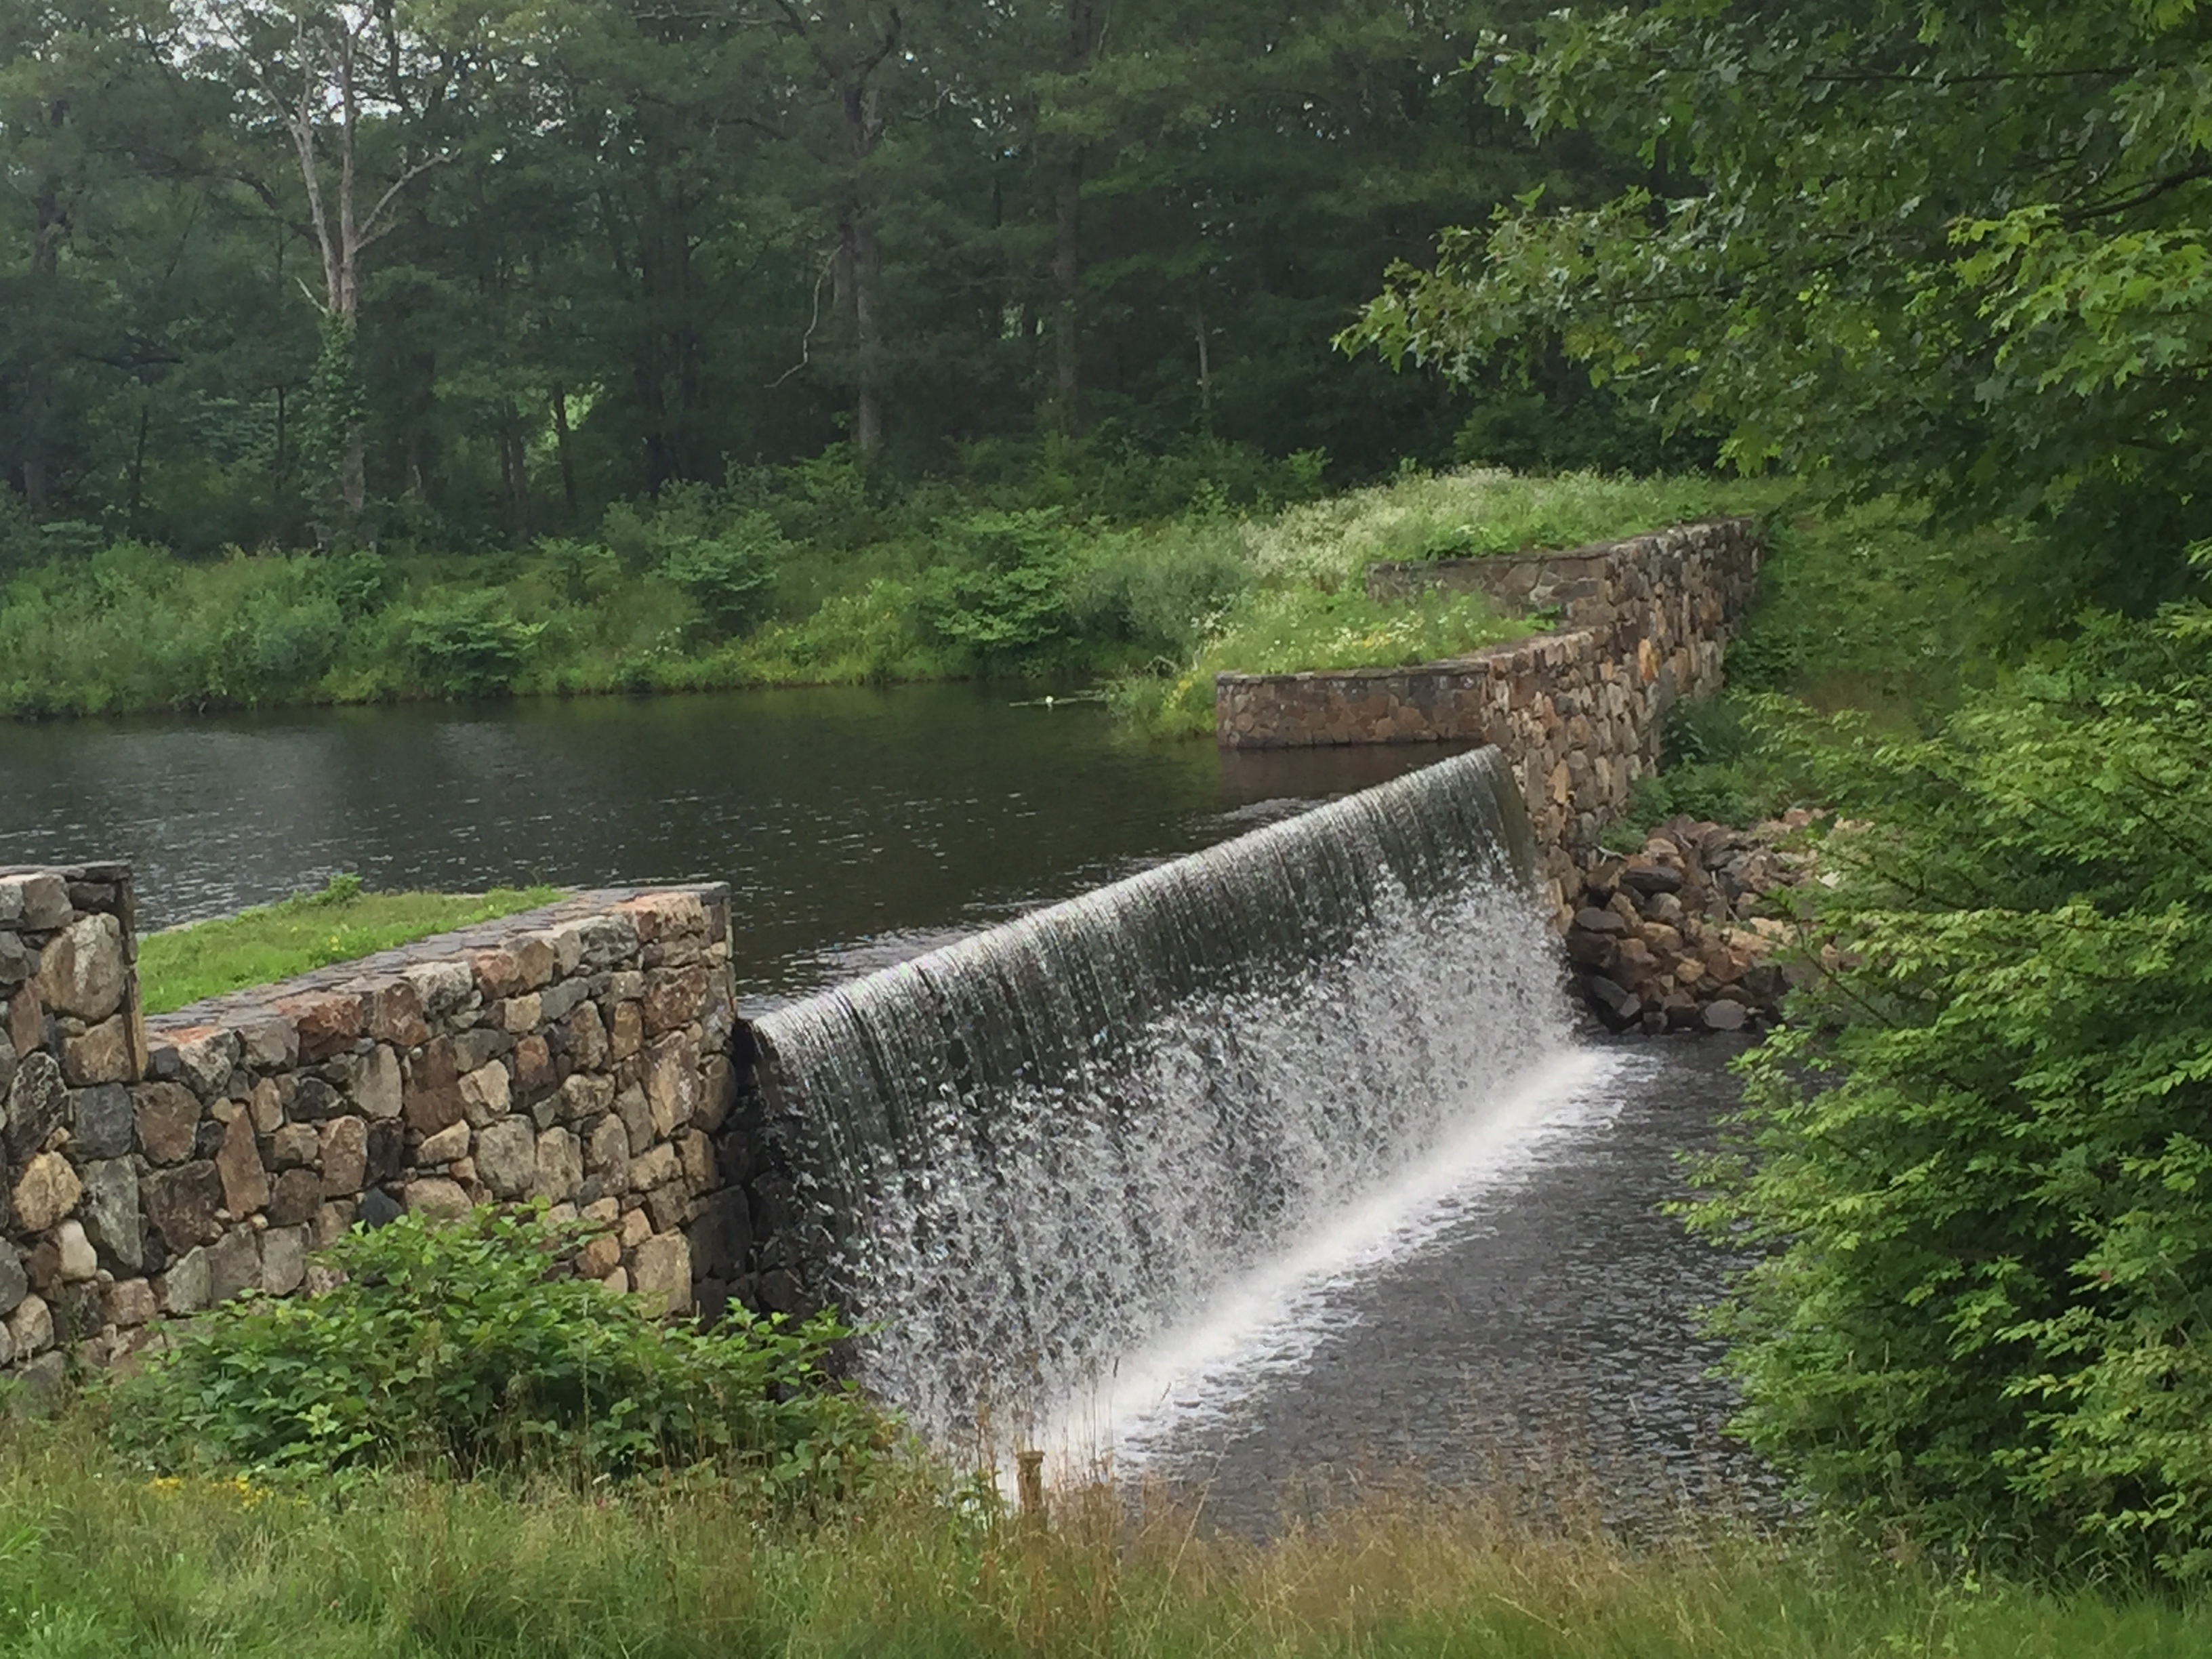
landscape, water, nature, outdoor, waterfall, bridge, fall, river, canal, clear, environment, stream, reflection, flowing, natural, reservoir, waterway, water fall, body of water, water feature, watercourse